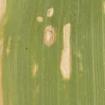
Crop: Maize
Condition: curvulariosis-d